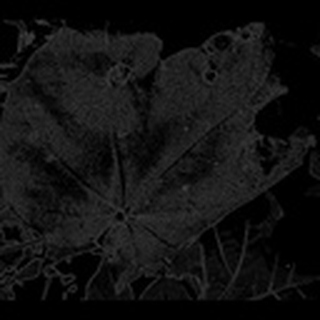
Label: cotton_target_spot